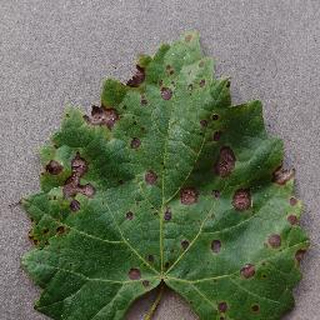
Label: grape_black_rot